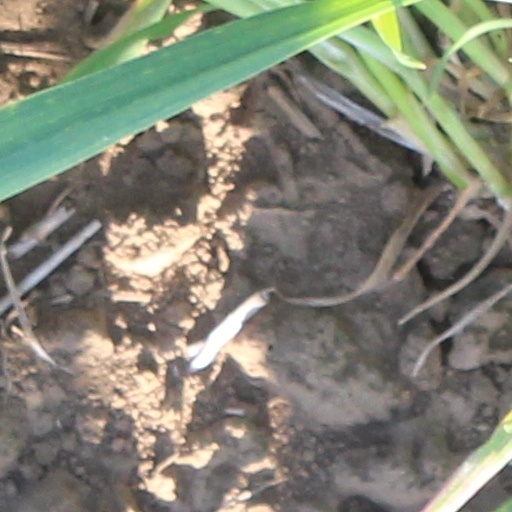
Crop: wheat